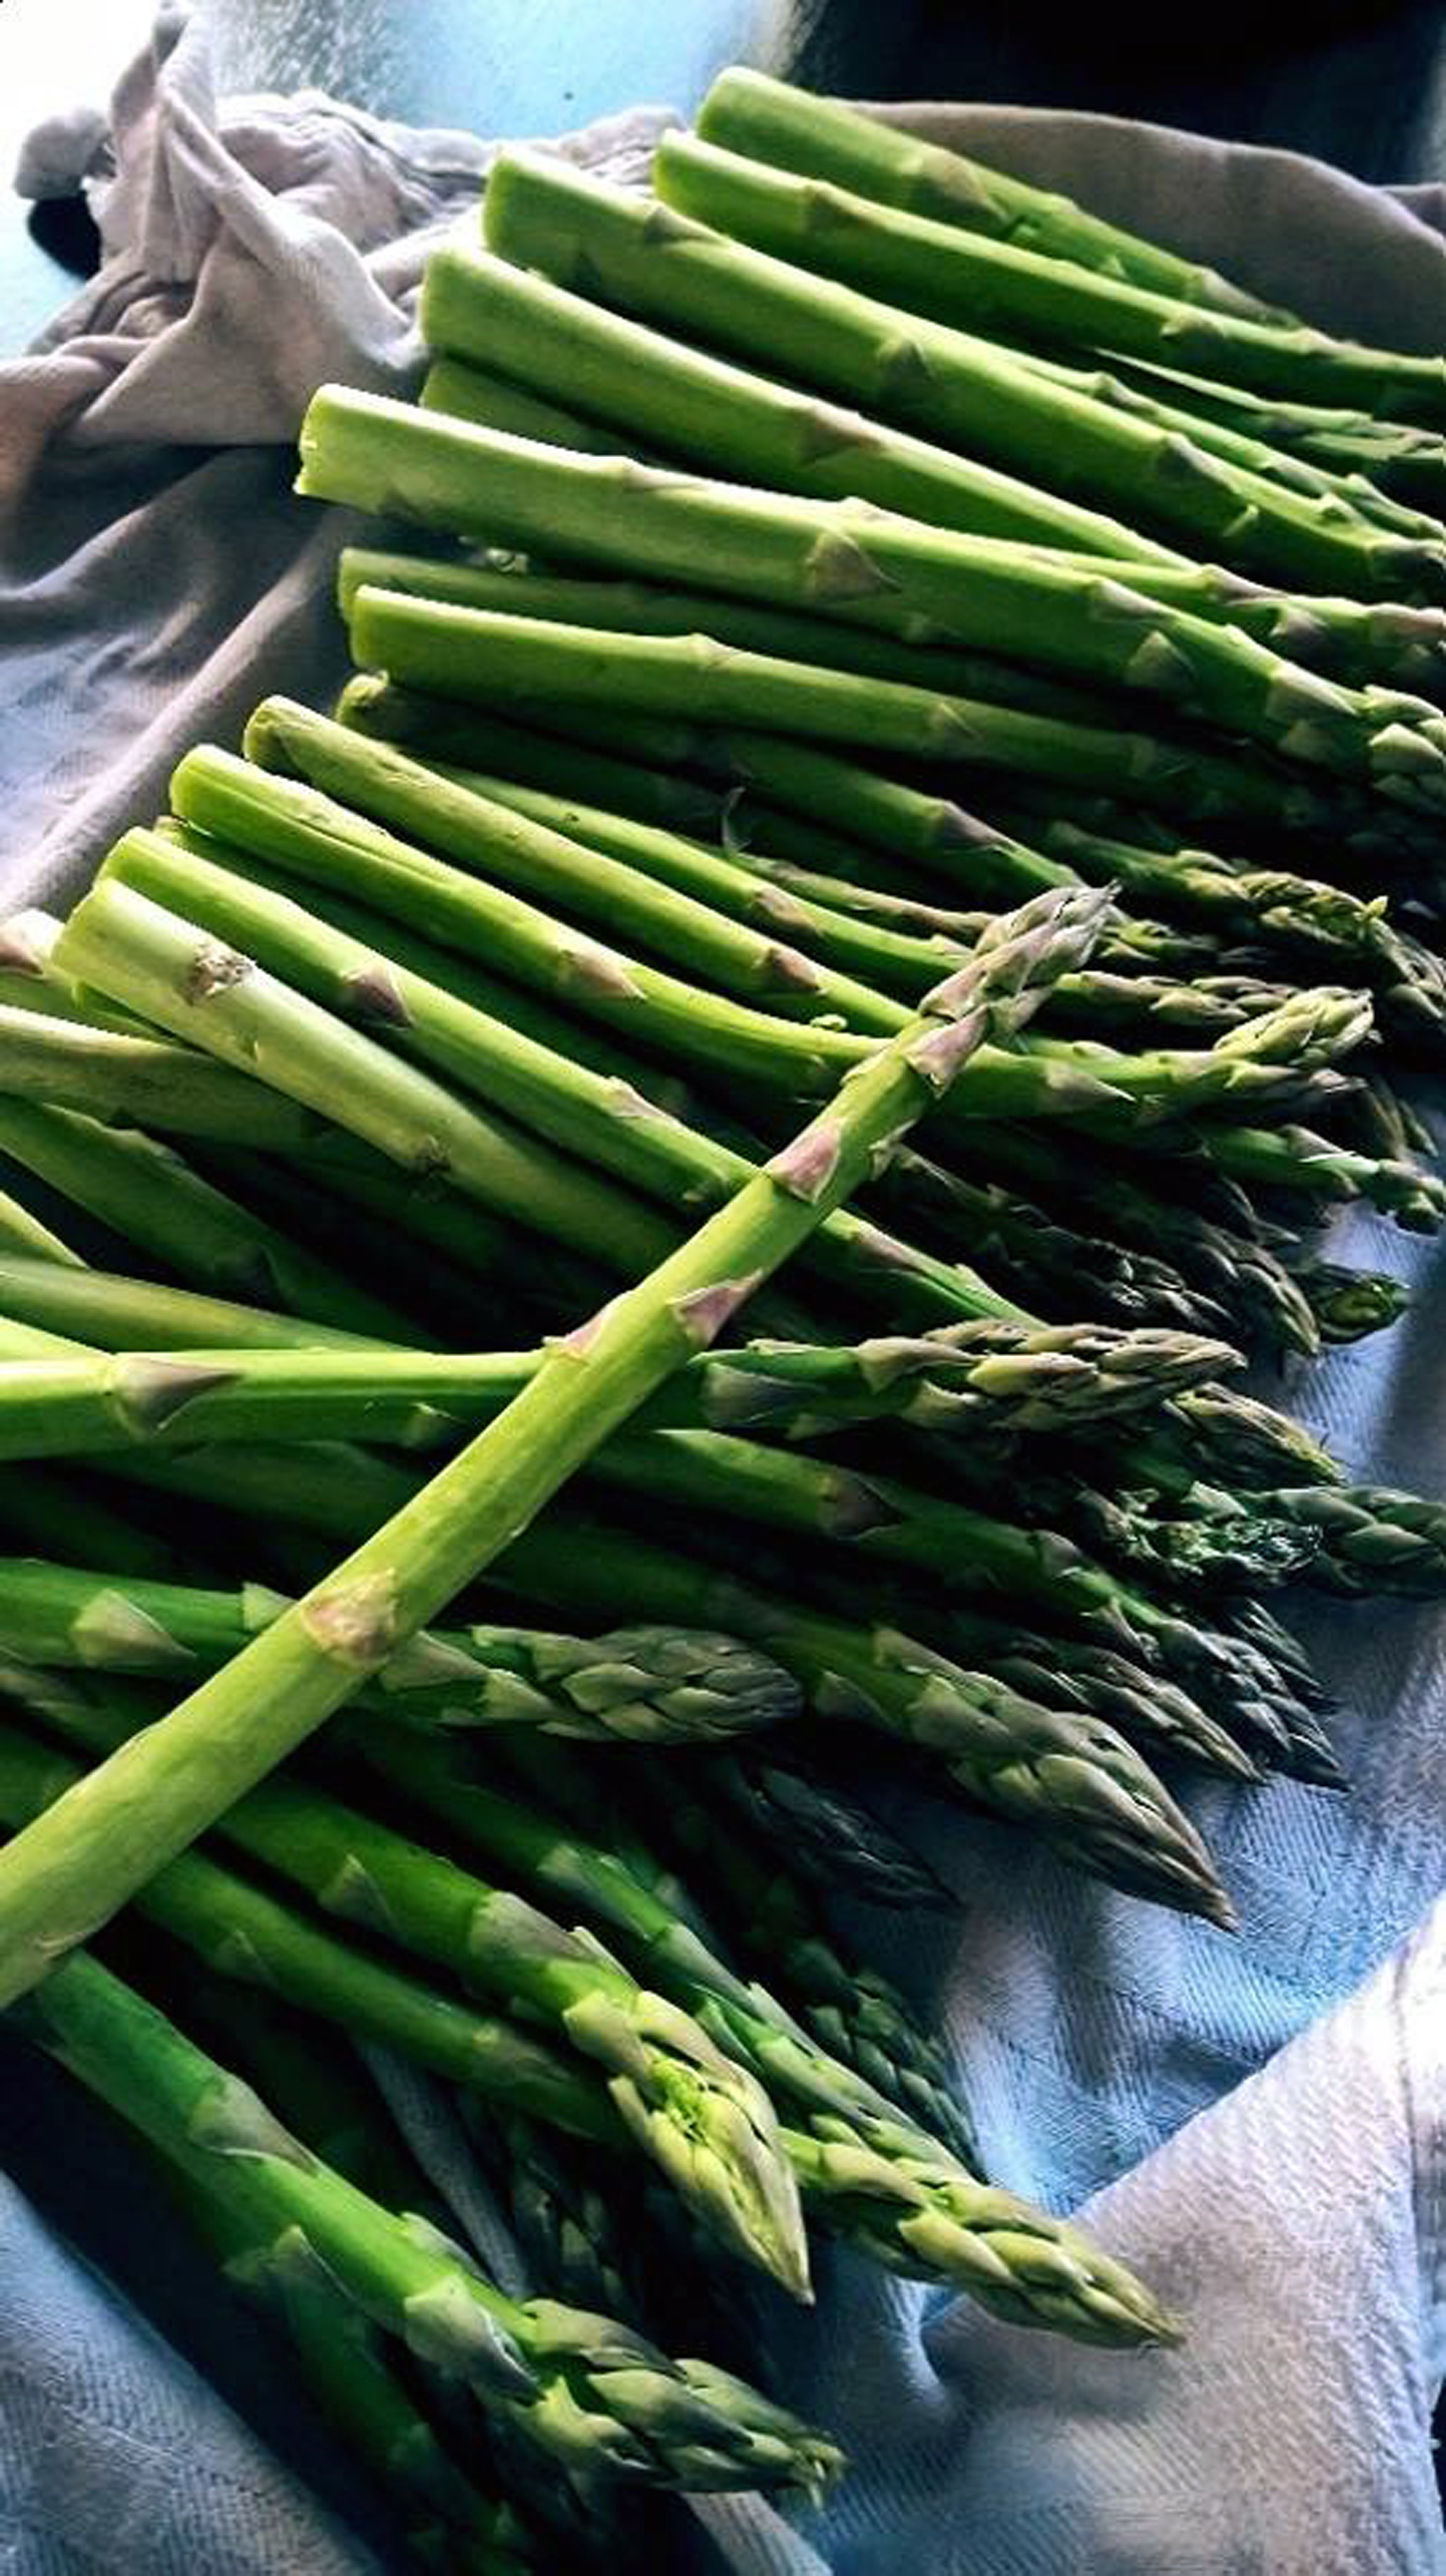
meal, food, produce, vegetable, kitchen, healthy, eat, cook, green bean, main course, cool image, nutrition, vegetables, cool photo, vegetarian food, asparagus, farmers local market, local food, green asparagus, asparagus time, scallion